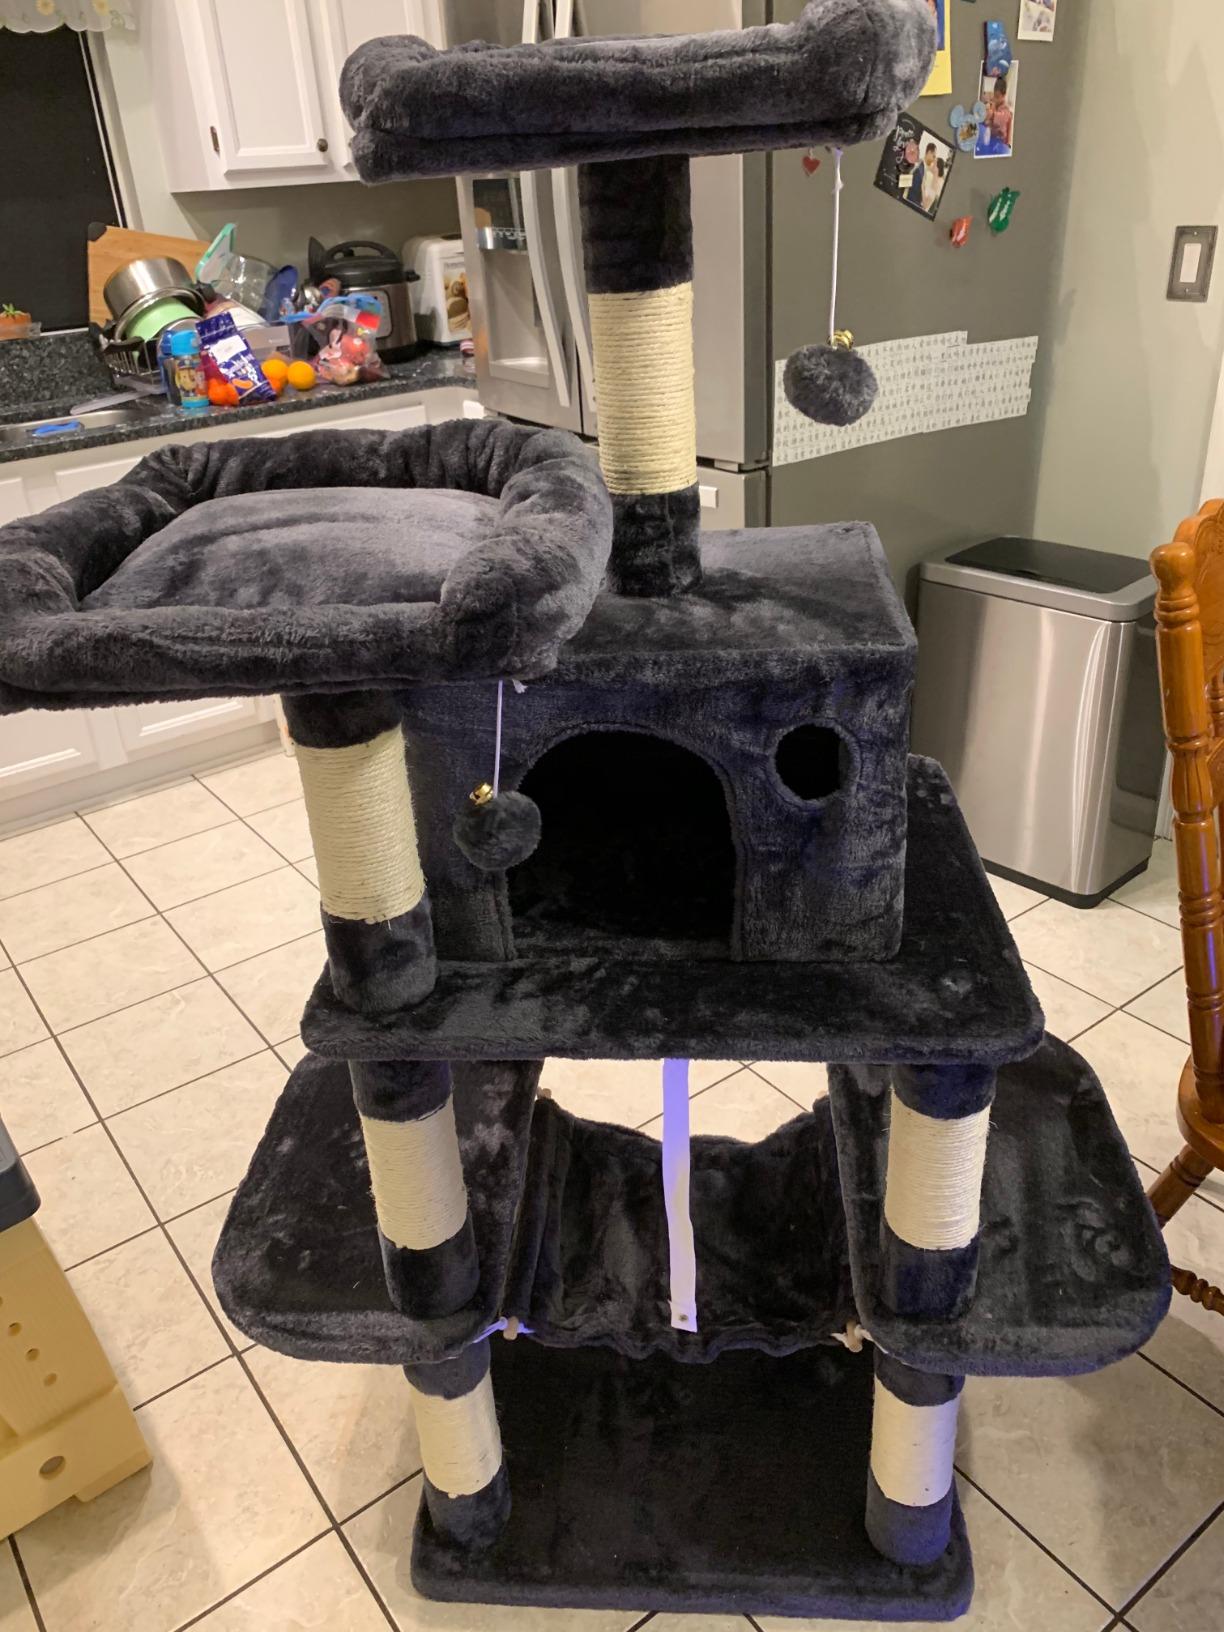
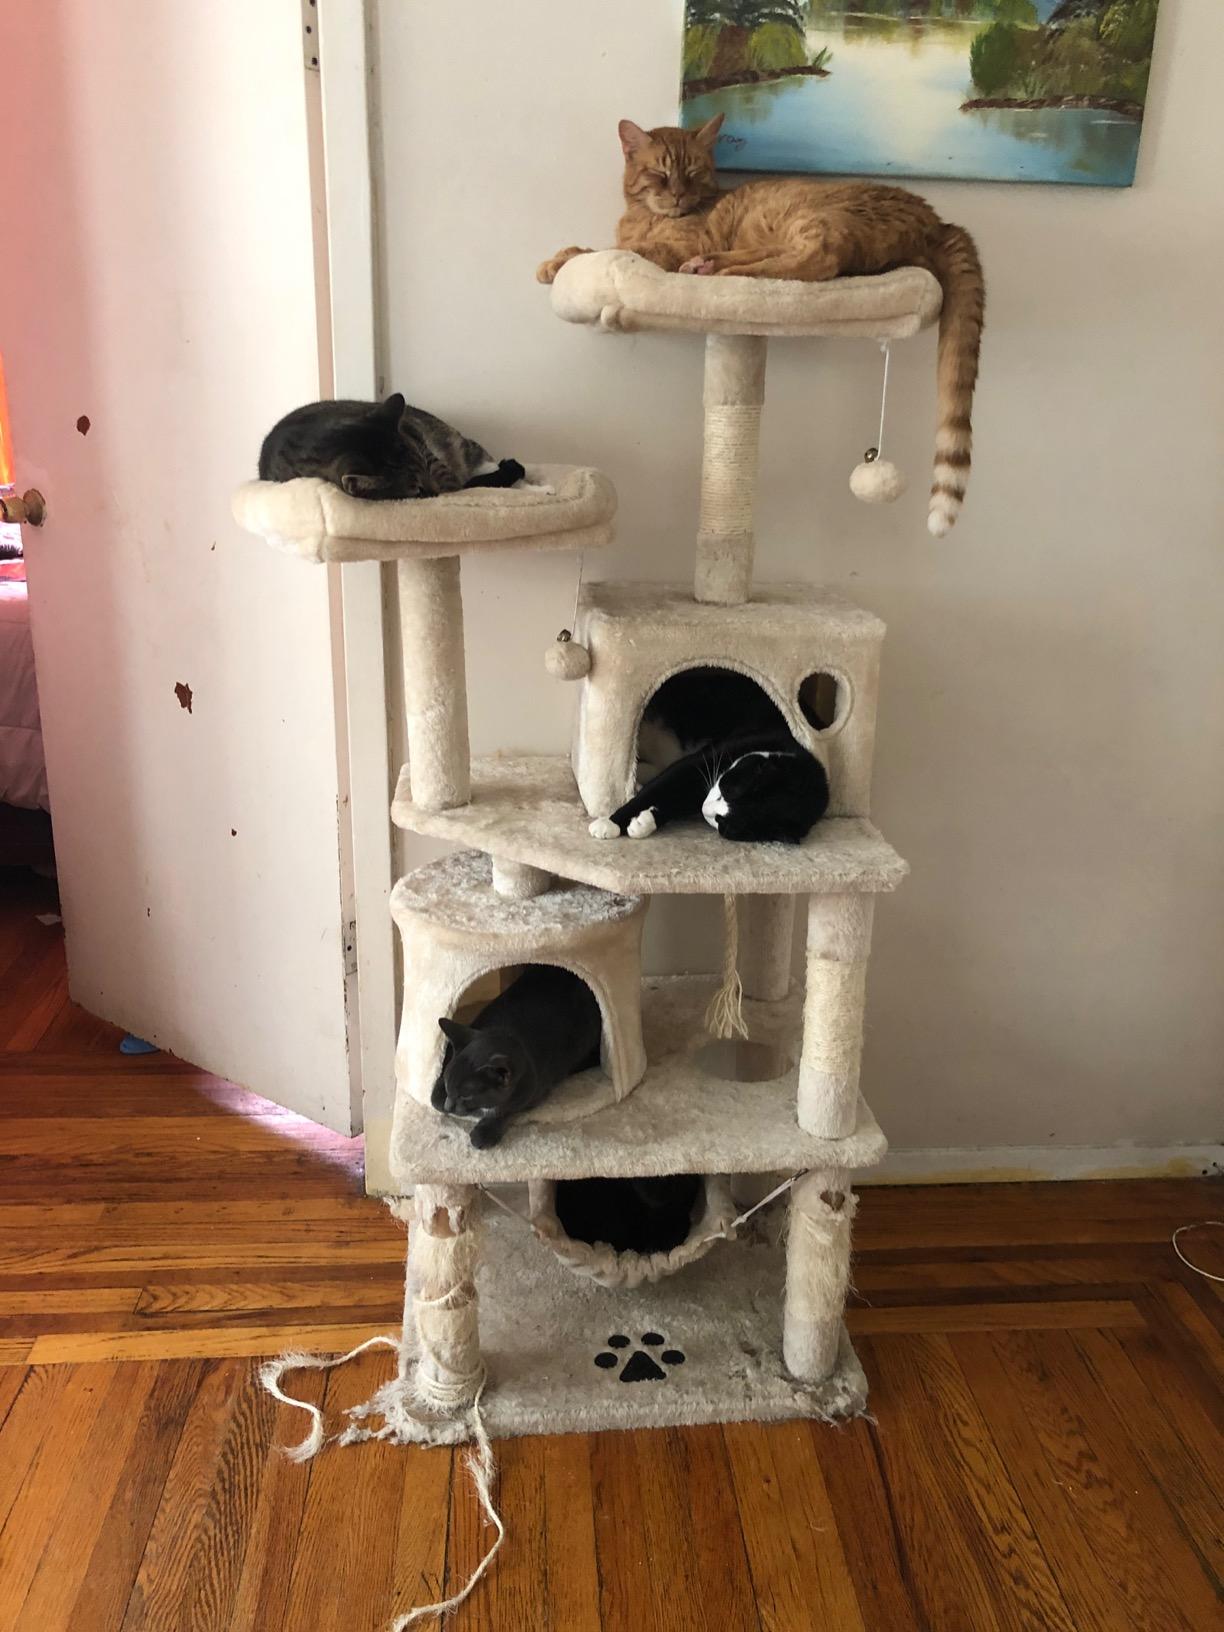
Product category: items_cat tree
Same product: no